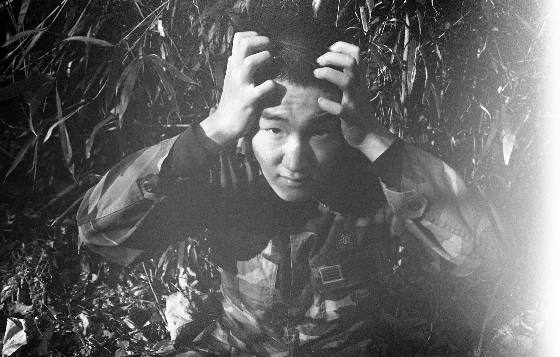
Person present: Yes